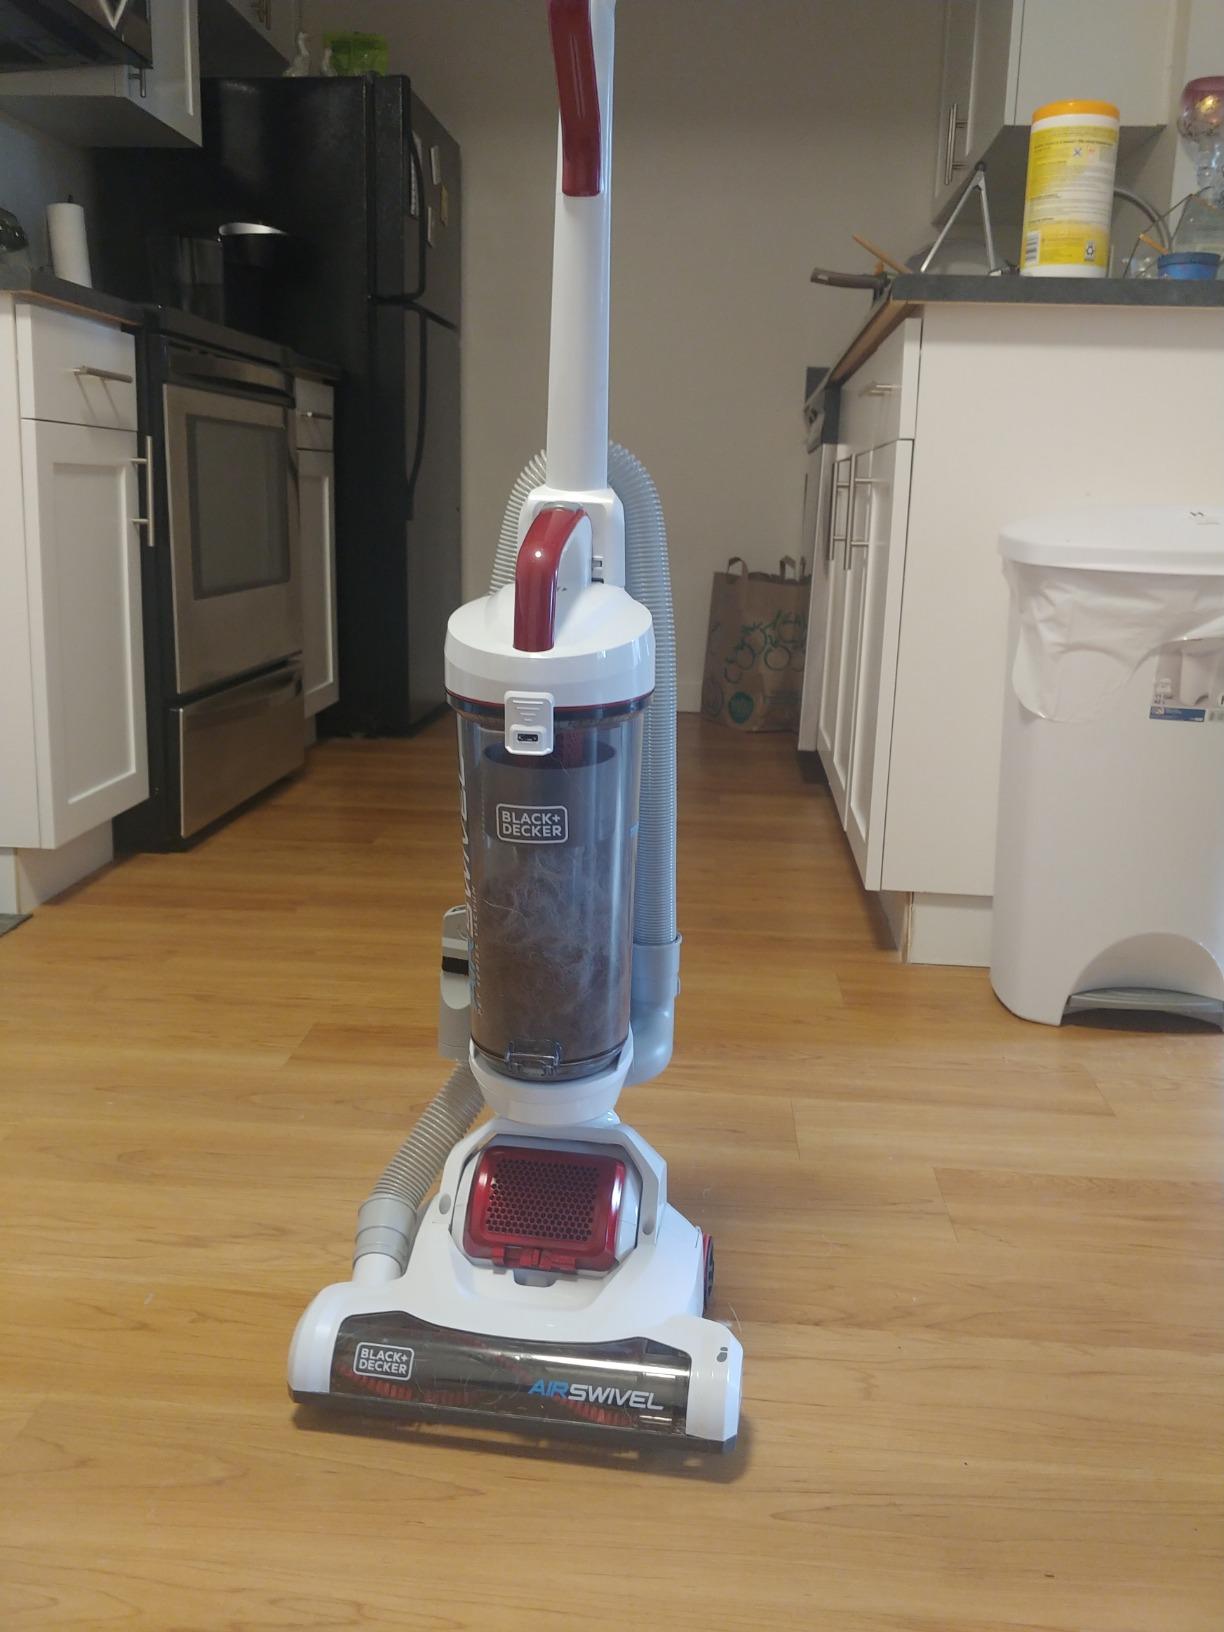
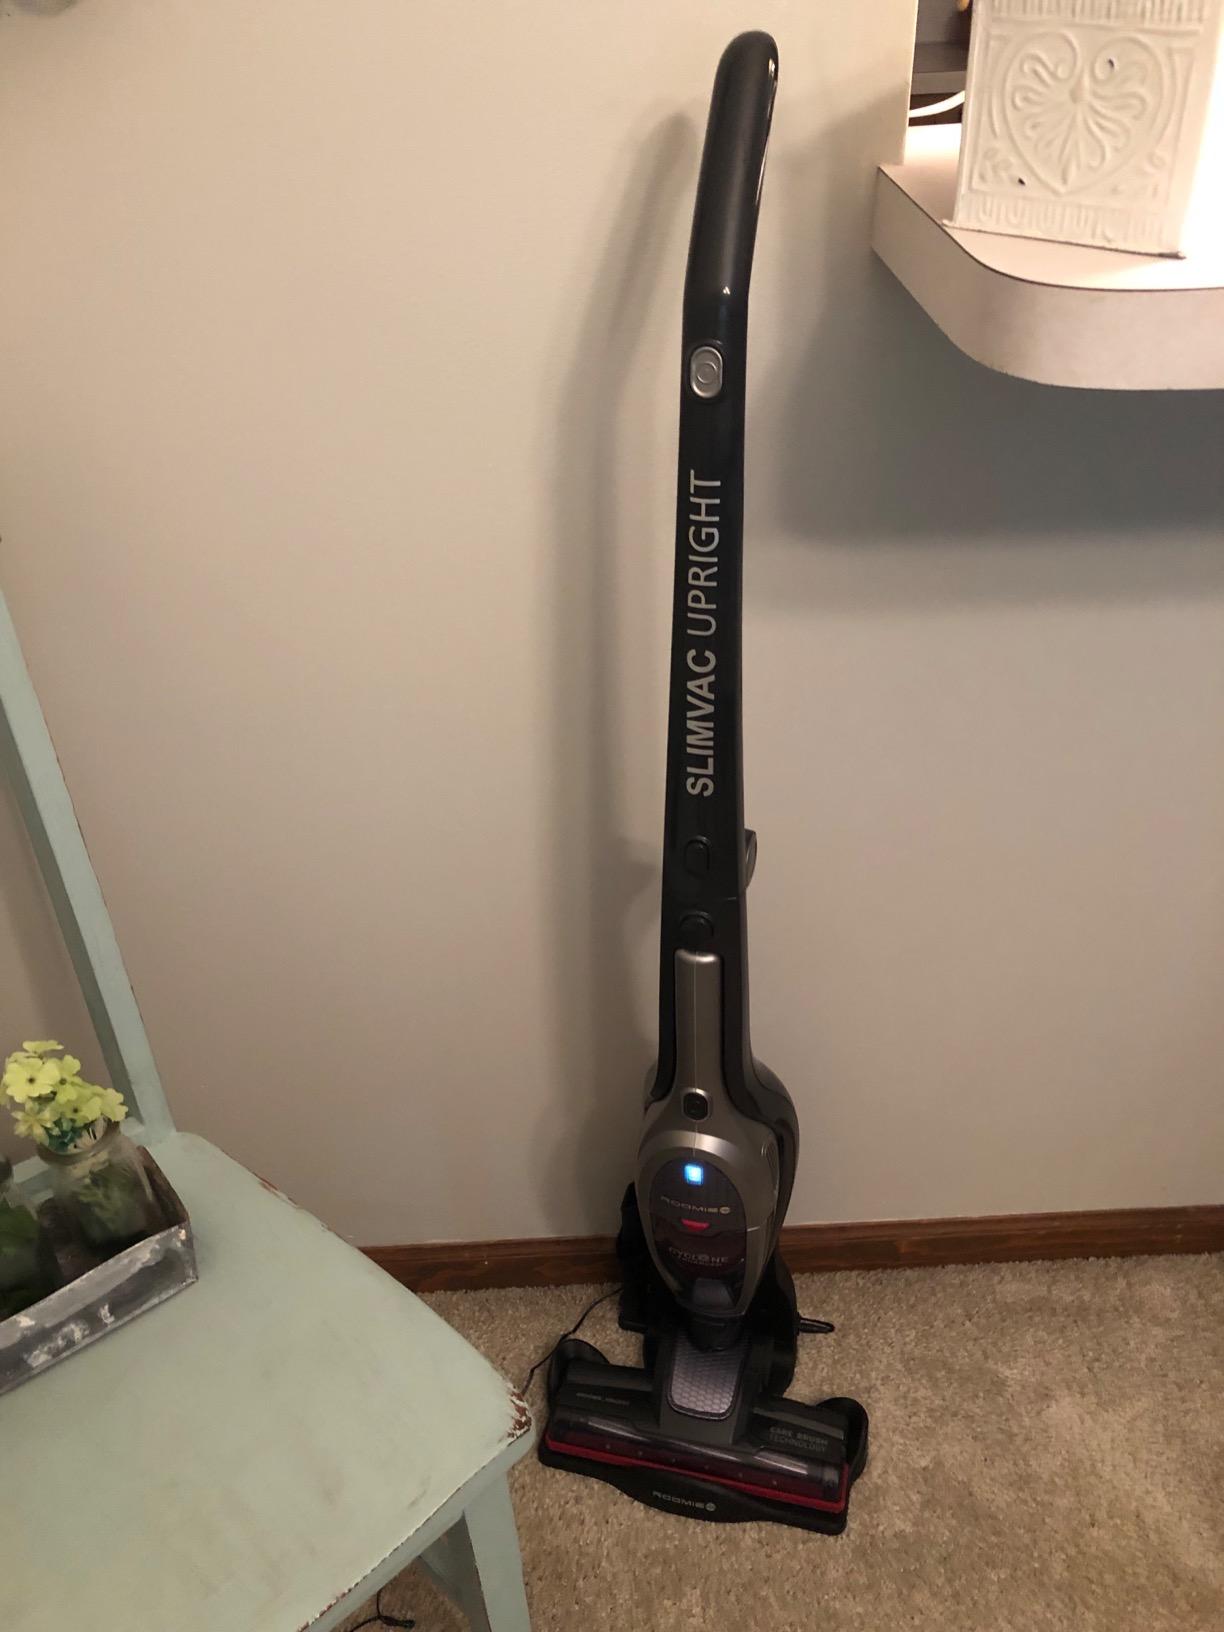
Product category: items_vacuum
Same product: no